Thomas Ros, 9th Baron Ros

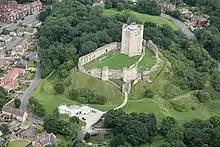
Conisbrough Castle, birthplace of Thomas de Ros, 9th Baron de Ros

Thomas Ros, born 9 September 1427, was the eldest son of Thomas Ros, 8th Baron Ros and Eleanor Beauchamp, second daughter of Richard Beauchamp, 13th Earl of Warwick, and his first wife, Elizabeth Berkeley, daughter and heiress of Thomas de Berkeley, 5th Baron Berkeley. Eleanor was an older half-sister of Henry Beauchamp, Duke of Warwick, and Anne Beauchamp, 16th Countess of Warwick.